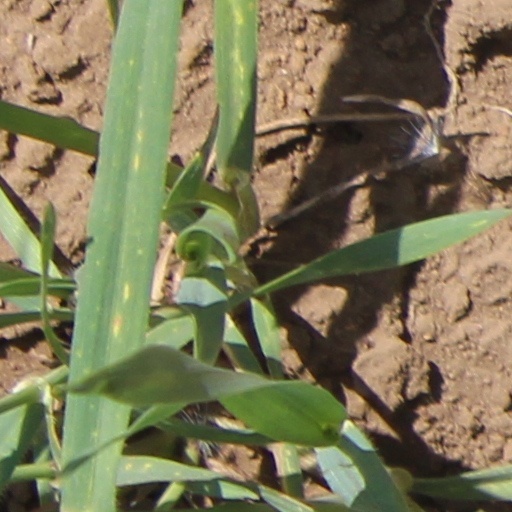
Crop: wheat